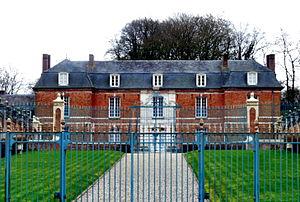
Château de Romesnil This building is indexed in the Base Mérimée, a database of architectural heritage maintained by the French Ministry of Culture,
Nesle-Normandeuse est une commune française située dans le département de la Seine-Maritime en région Normandie.
Cet article recense les monuments historiques de l'arrondissement de Dieppe, dans le département de la Seine-Maritime, en France.